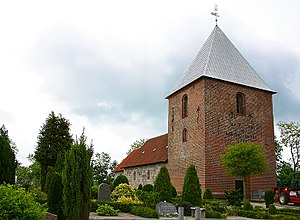
Houlbjerg Kirke
Houlbjerg Kirke
Houlbjerg Kirke er en kirke i Houlbjerg Sogn i Favrskov Kommune, tidligere Langå Kommune.